List of characters in the Breaking Bad franchise

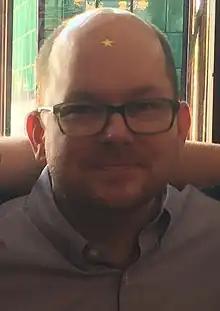
Mark Proksch

Betsy Kettleman (played by Julie Ann Emery) and her husband Craig Kettleman (played by Jeremy Shamos) initially appear as clients of Hamlin, Hamlin & McGill (HHM), and later Jimmy McGill. Craig, the county treasurer, is being investigated for the disappearance of $1.6 million in government funds and considers hiring Jimmy. He and his wife meet with Jimmy at a diner but Betsy is hesitant. They decide to go to HHM, which angers Jimmy. A few days later, the Kettlemans receive an anonymous tip that their family is in danger. The call was made by Jimmy, who fears Nacho might hurt the family to steal the stolen cash. The Kettlemans and their children decide to stage a kidnapping and camp out in the hills behind their home. Jimmy finds them and discovers they are in possession of the stolen cash. They pay him $30,000 to remain quiet. At a meeting with Kim Wexler of HHM, the Kettlemans consider a plea deal that includes return of the money and a sixteen-month prison sentence for Craig. Betsy wants to go to trial but Kim tells her that Craig faces 30 years in prison if he is convicted. Betsy rejects the plea deal, fires Kim, and hires Jimmy. Jimmy counsels the Kettlemans to accept the plea bargain but Betsy once again refuses. She blackmails Jimmy into helping them by pointing out that returning the money will implicate him, since they gave him cash to maintain his silence. With Mike's help, Jimmy steals the cash from the Kettlemans and delivers it to the prosecutor handling their case. Betsy threatens to have Jimmy arrested by reporting the bribe he took but he responds that if he is guilty of taking a bribe, she is guilty of offering one. Betsy and Craig reluctantly accept the plea deal Kim negotiated, realizing that having one parent go to prison is a better alternative than depriving their children of both parents.